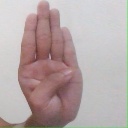
अक्षर: ब